Carlotta Gilli

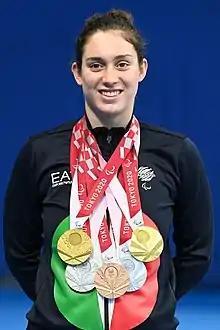
Carlotta shows her five medals won in Tokyio 2020. She was the most decorated athlete of the Italian team at the event.

Carlotta Gilli (born 13 January 2001) is a partially sighted Italian Paralympic swimmer who competes in international level events. She holds twelve world records in her class. She won five medals at the 2020 Summer Paralympics. She repeats herself by winning five medals at the 2024 Summer Paralympics too.